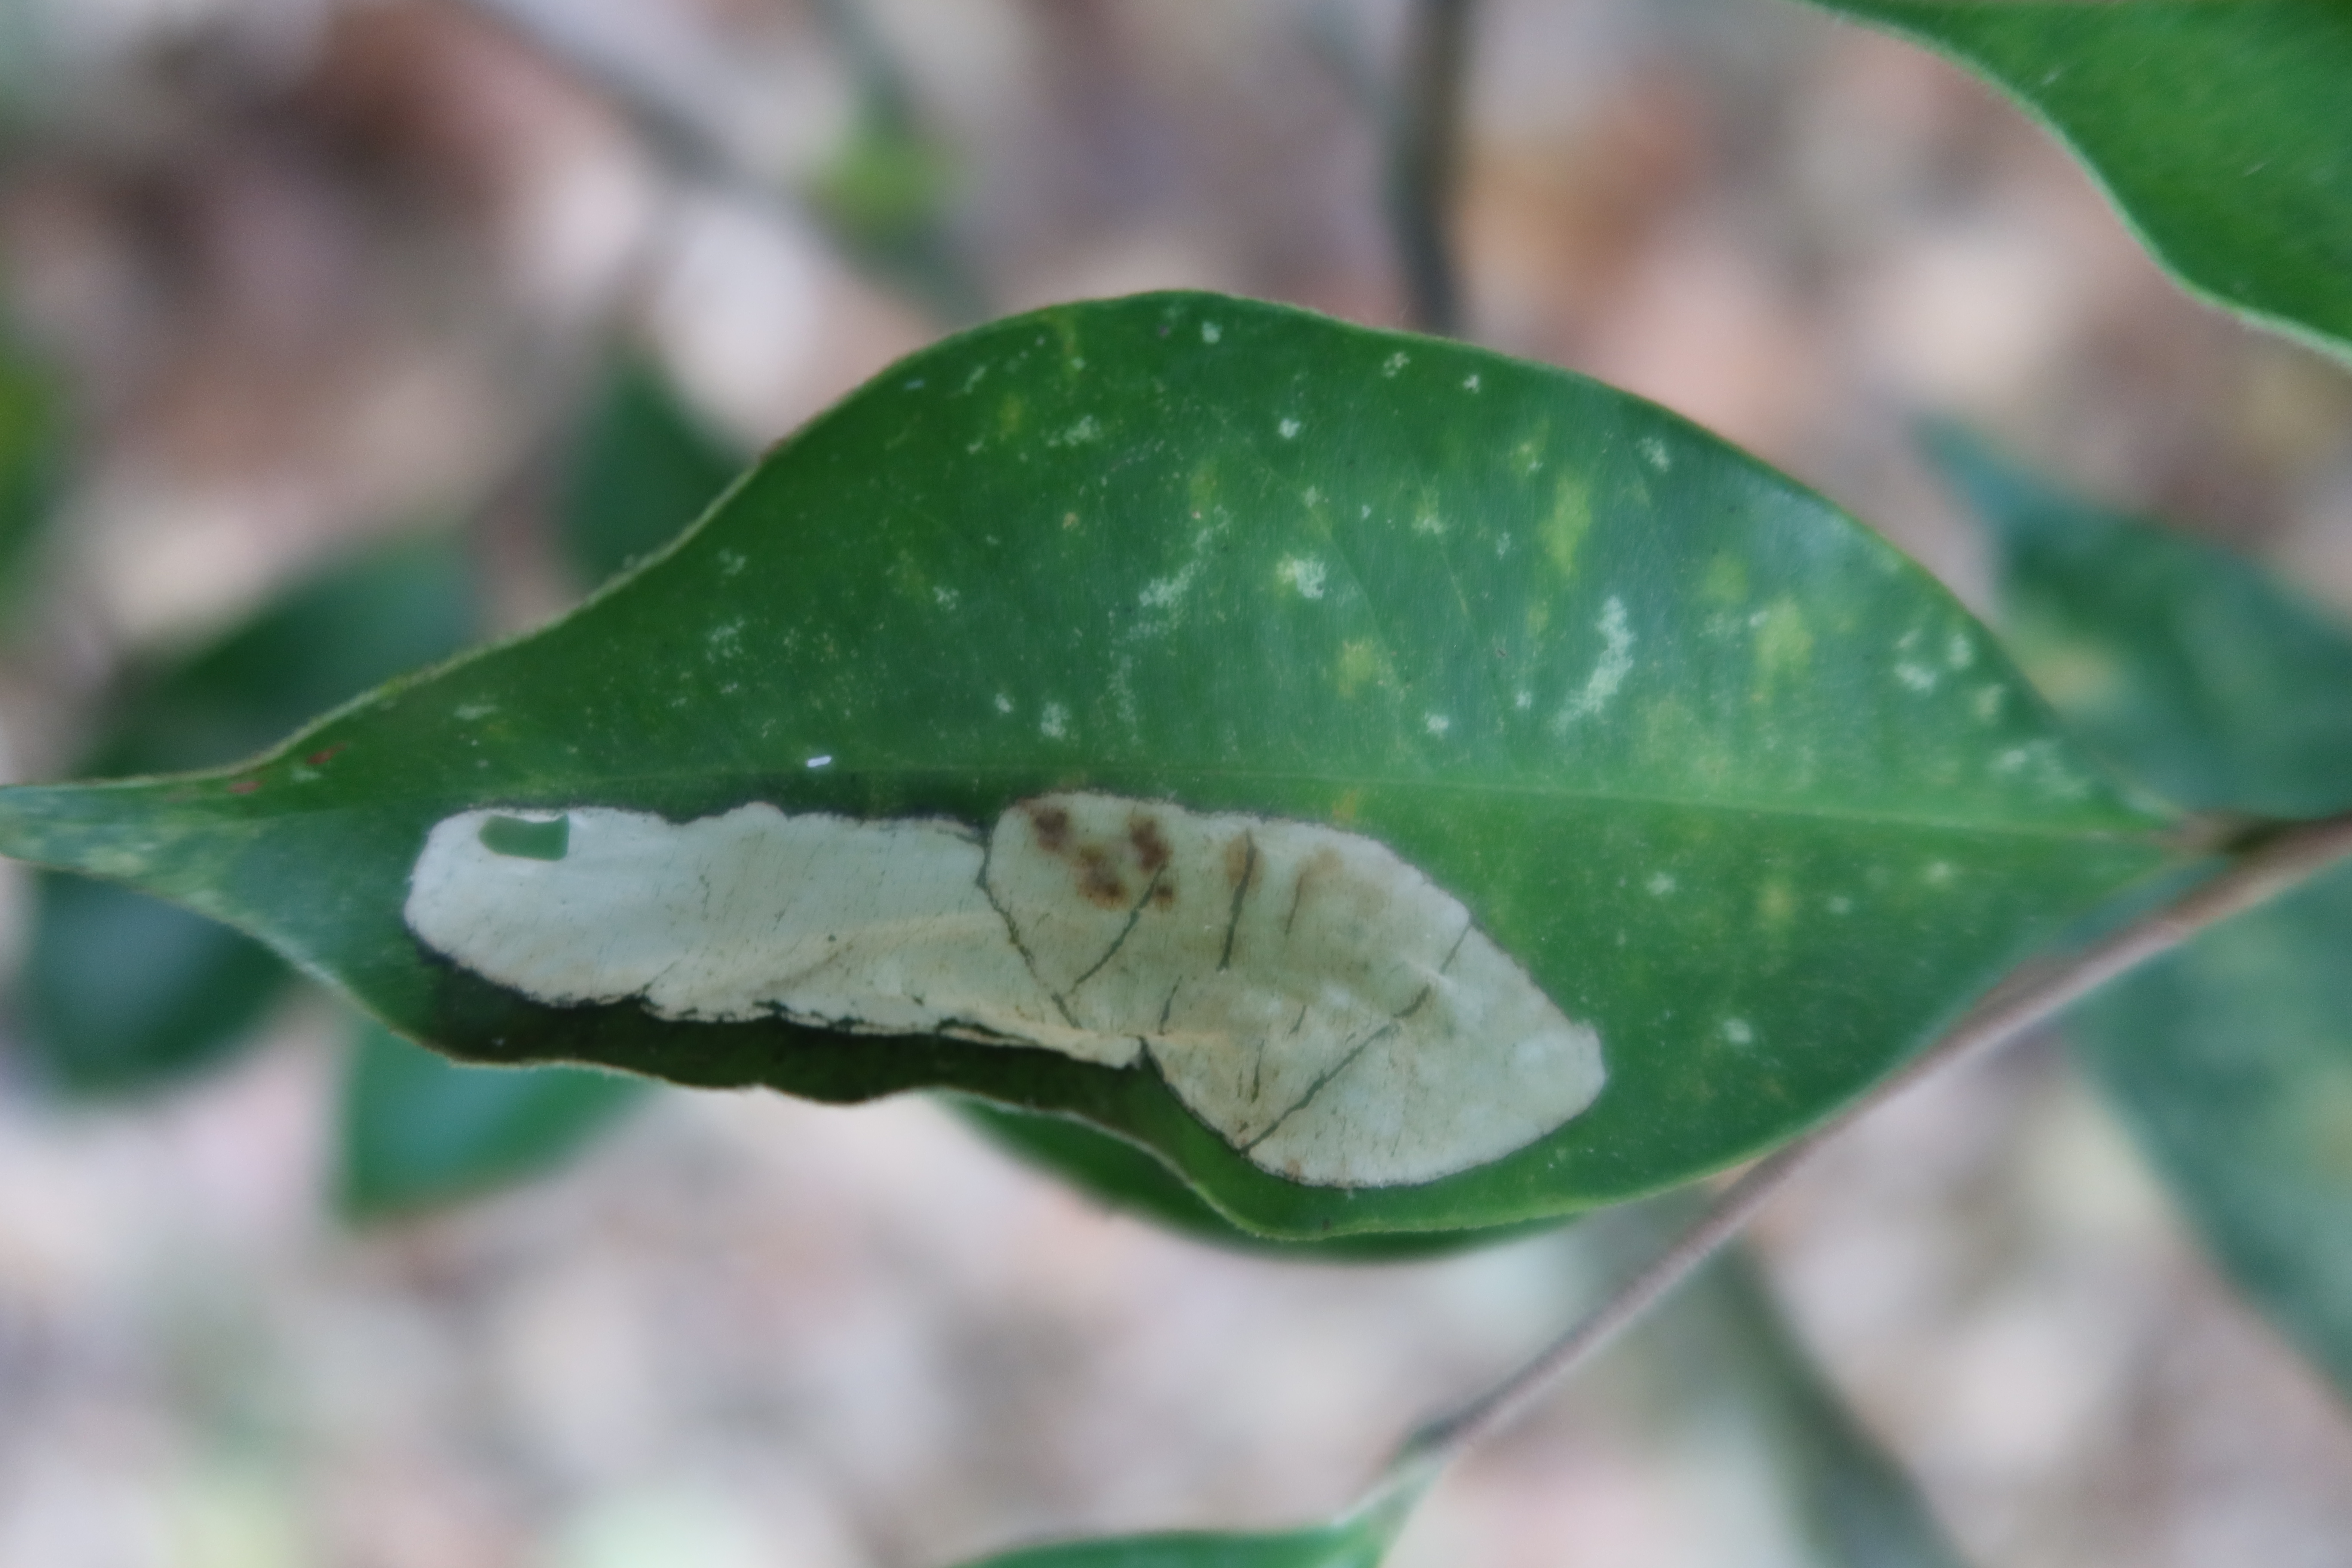
Label: Powdery mildew